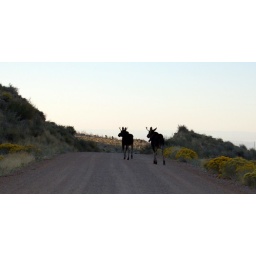
Two young moose on road by house